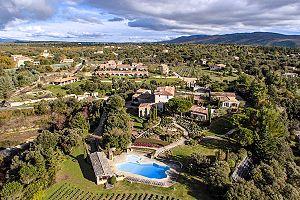
Domaine de Capelongue - Bonnieux - Luberon, Provence
Édouard Loubet, né le 25 septembre 1970 à Val-Thorens en Savoie, est un grand chef cuisinier français. Il détient deux étoiles au Guide Michelin, il est Grand Chef Relais et Châteaux. Le Gault-Millau l’a désigné Cuisinier de l’Année en 2011 et lui a attribué une cinquième toque depuis 2012. La note de 19/20 est donnée dans le guide Gault-Millau 2019 pour le restaurant Édouard Loubet au Domaine de Capelongue à Bonnieux.